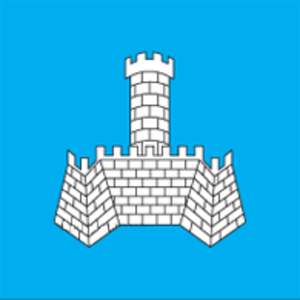
Khmilnyk ou Khmelnik est une ville et une station thermale de l'oblast de Vinnytsia, en Ukraine, et le centre administratif du raïon de Khmilnyk. Sa population s'élevait à 28 275 habitants en 2014.